Ernst Herzfeld

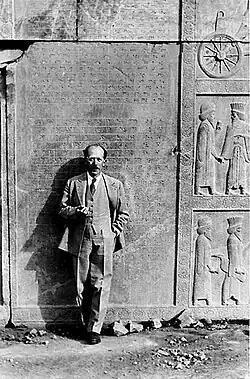
Ernst Emil Herzfeld at Persepolis, Iran

Ernst Emil Herzfeld (23 July 1879 – 20 January 1948) was a German archaeologist and Iranologist.